Beaufort railway station (Sabah)

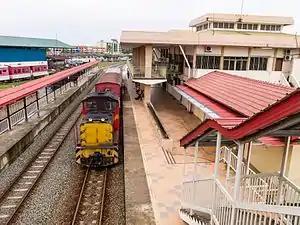
The station photographed in 2011.

Beaufort railway station is one of four main railway stations on the Western Sabah Railway Line located in Beaufort, Sabah, Malaysia.